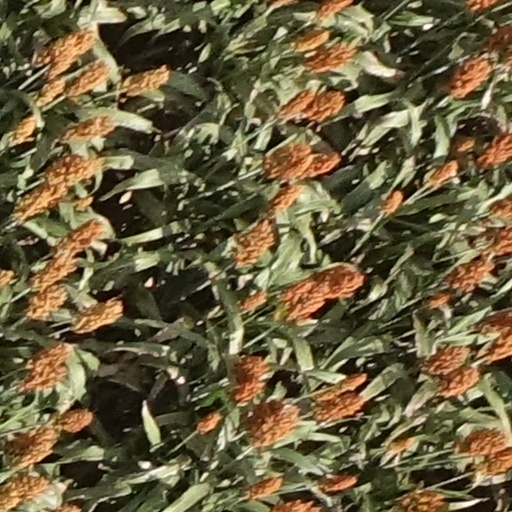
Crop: sorghum